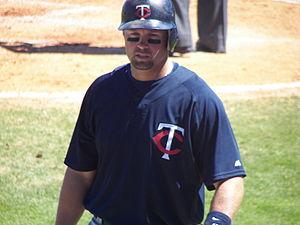
La saison 2012 des Rockies du Colorado est la 20ᵉ saison en Ligue majeure de baseball pour cette équipe.